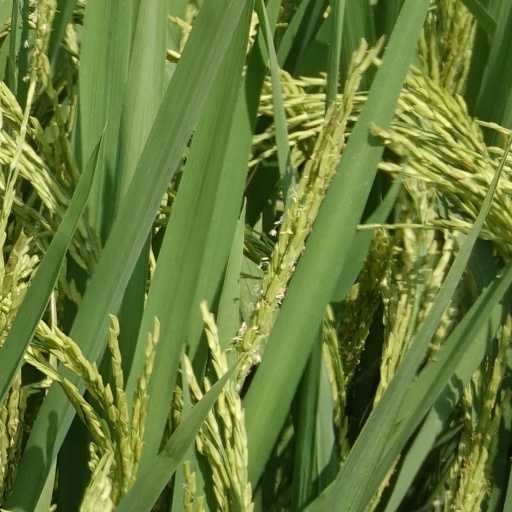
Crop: rice